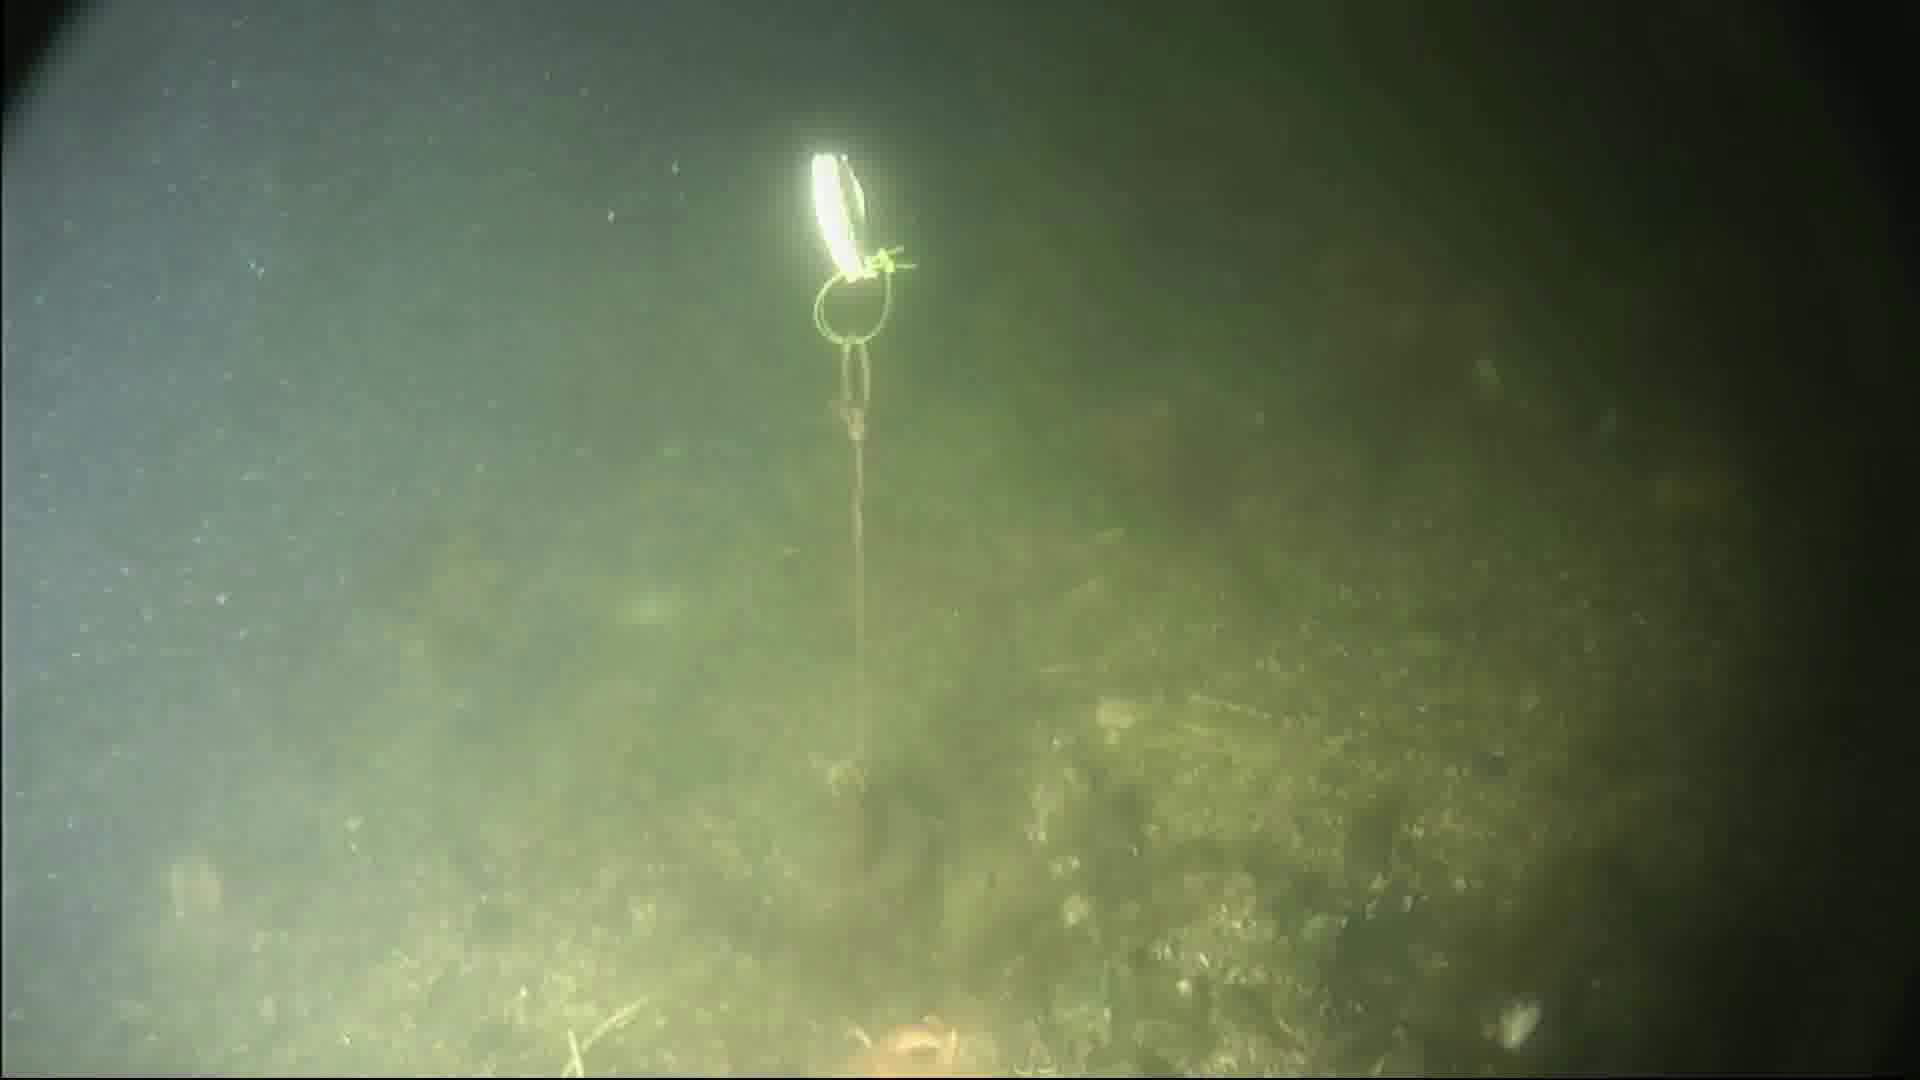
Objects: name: starfish
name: crab